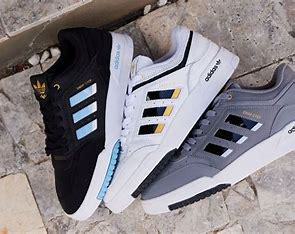
Brand: adidas
Model: Drop Step XL Skate